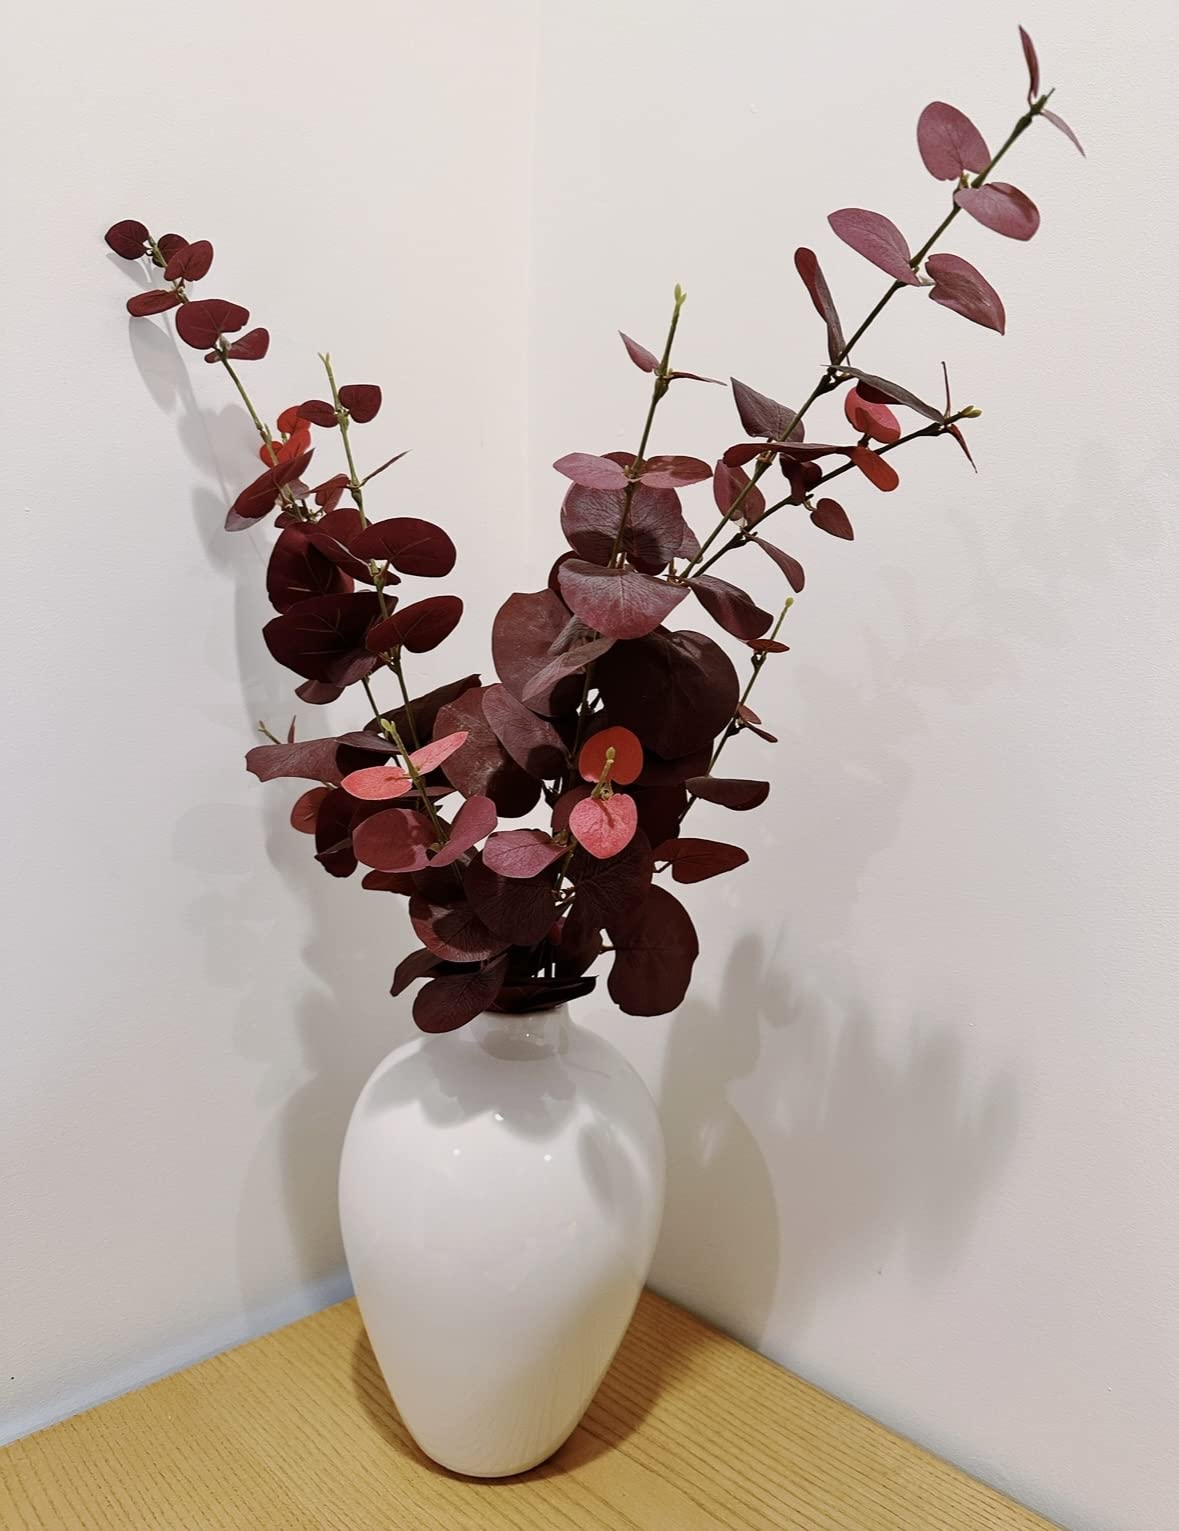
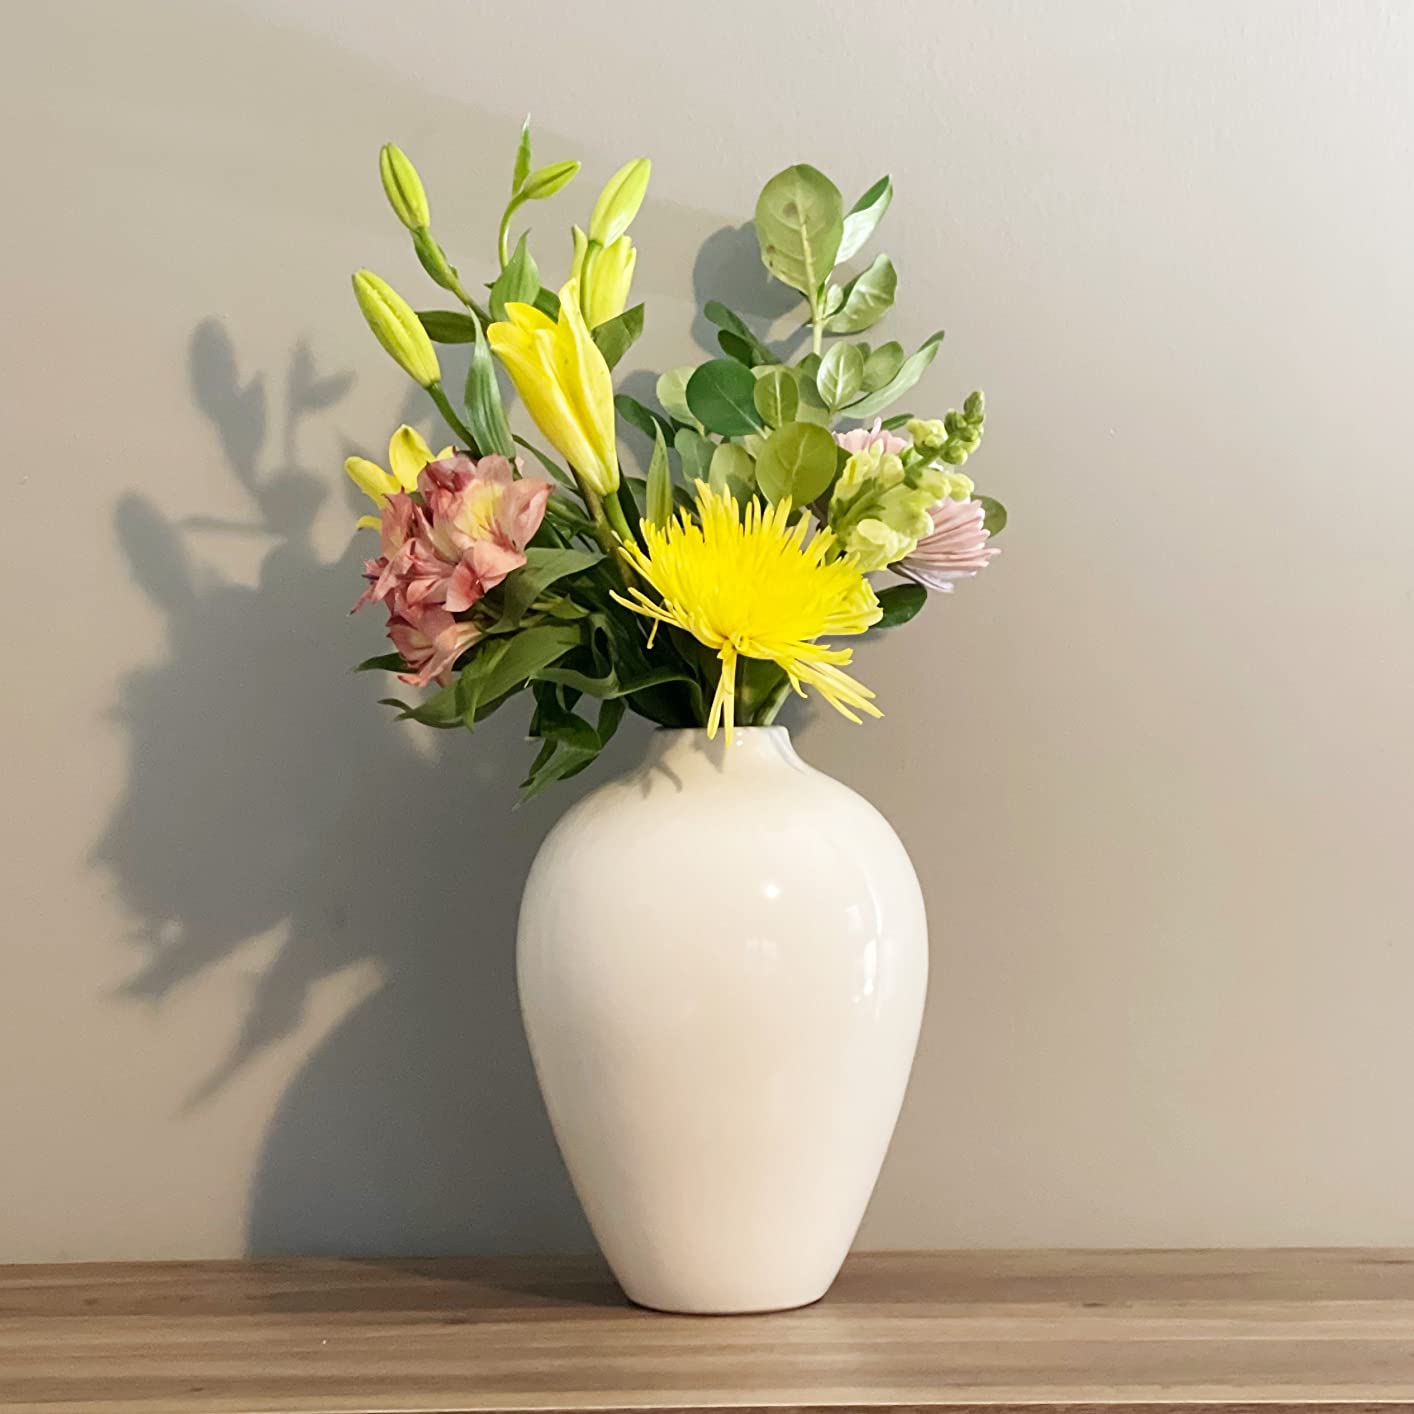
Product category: vase
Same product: yes